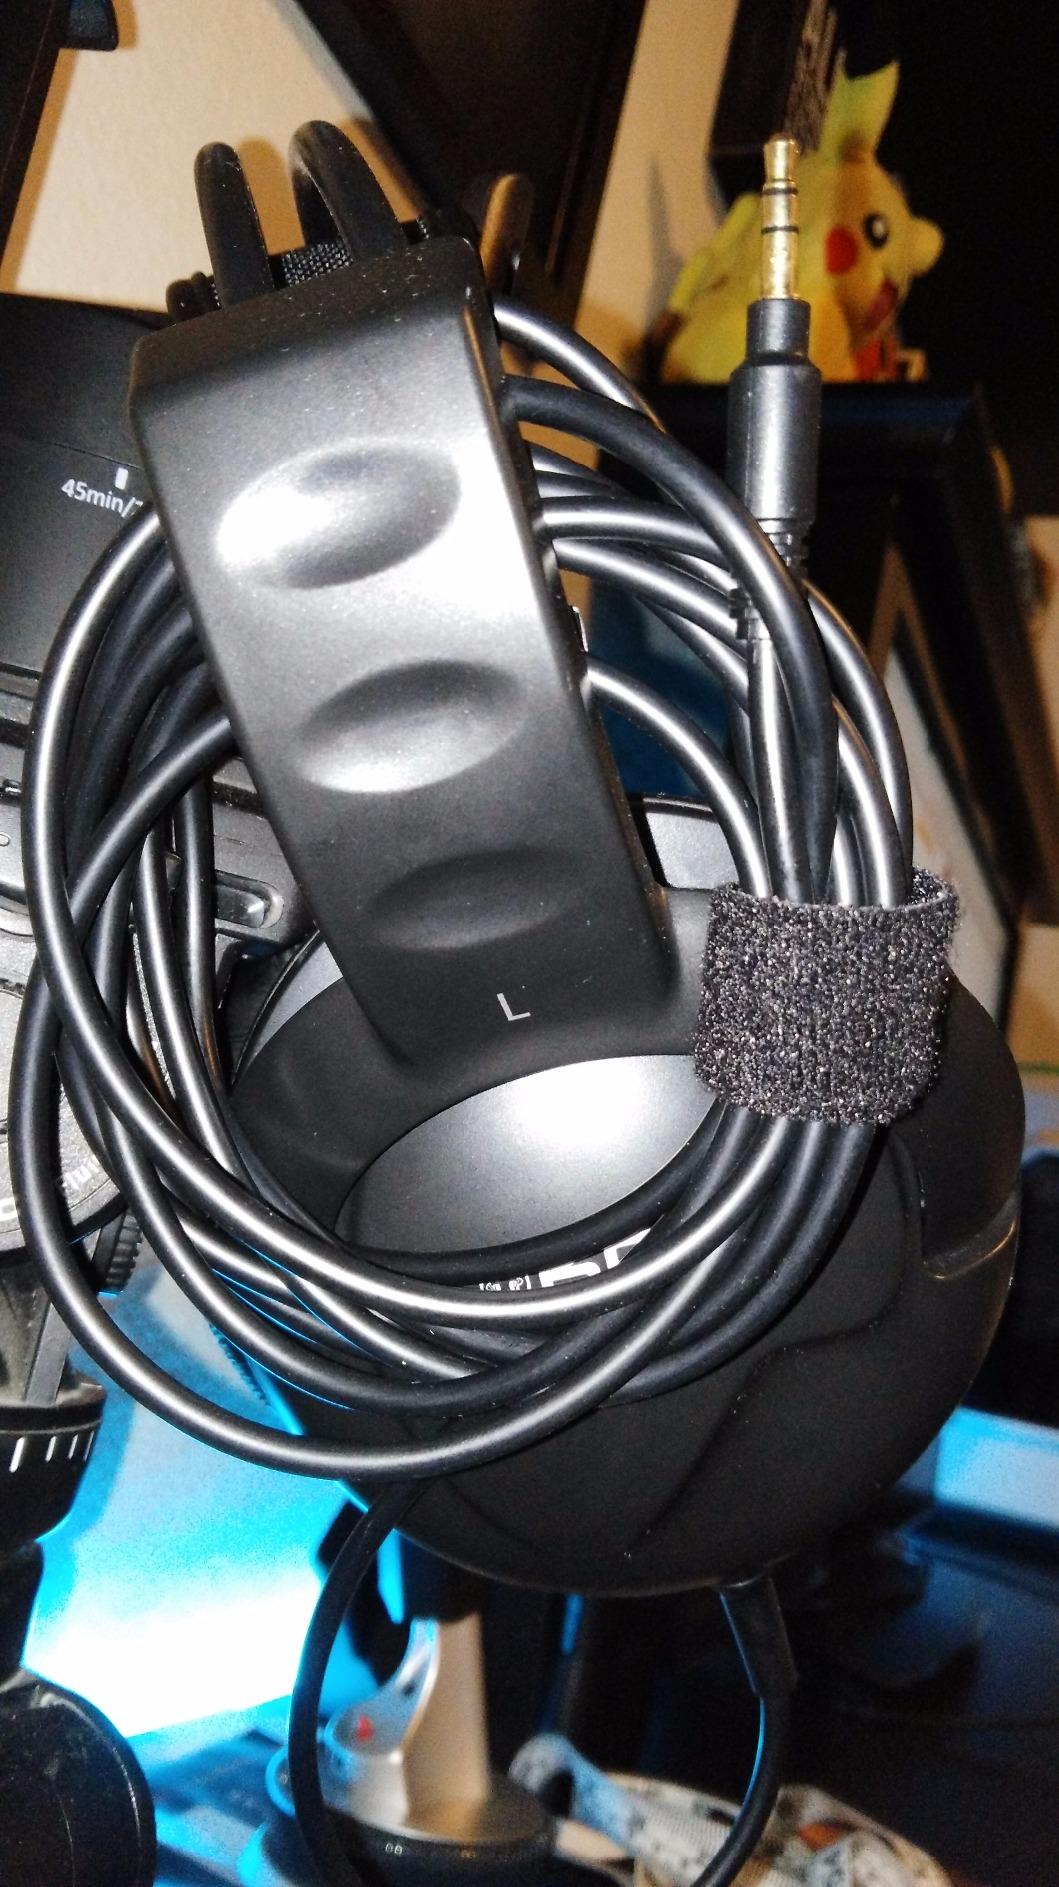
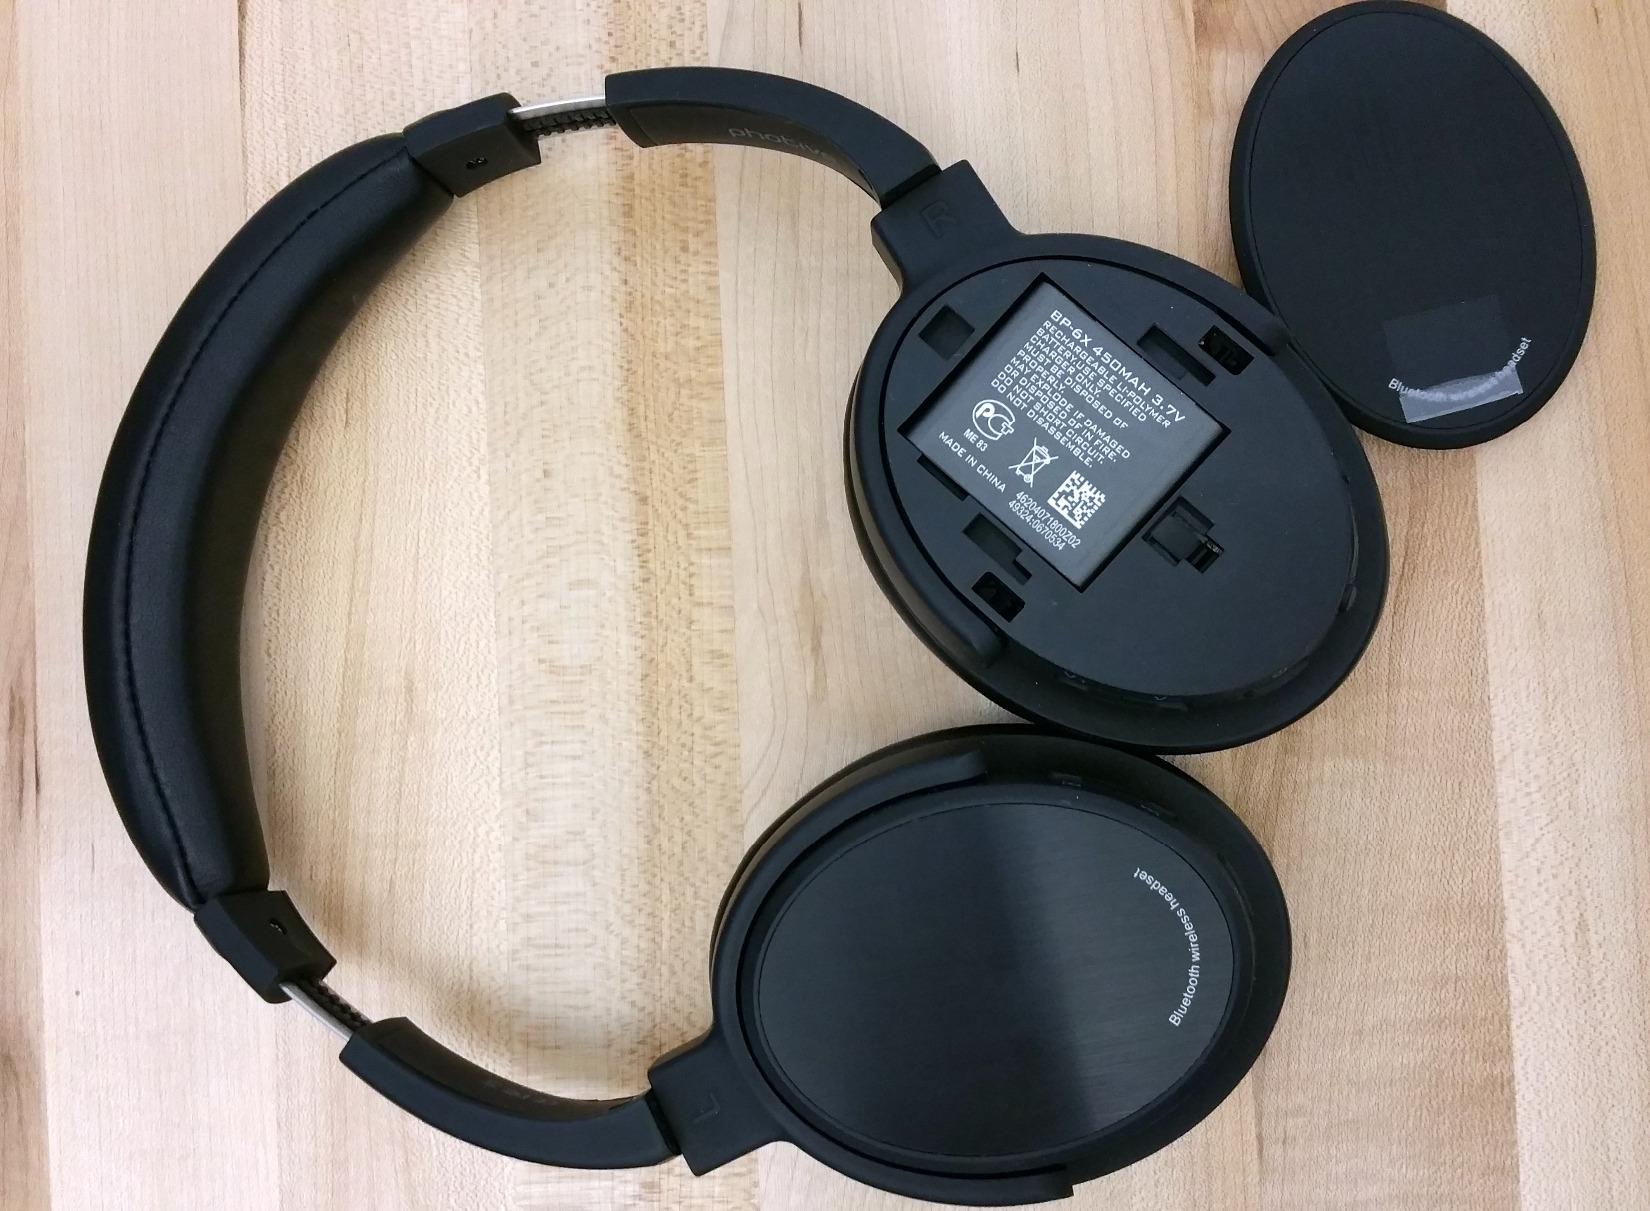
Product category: headphones
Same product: no